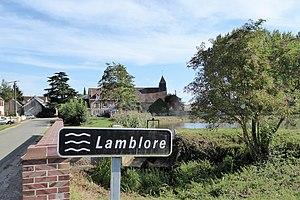
Lamblore
Lamblore est une commune française située dans le département d'Eure-et-Loir en région Centre-Val de Loire.